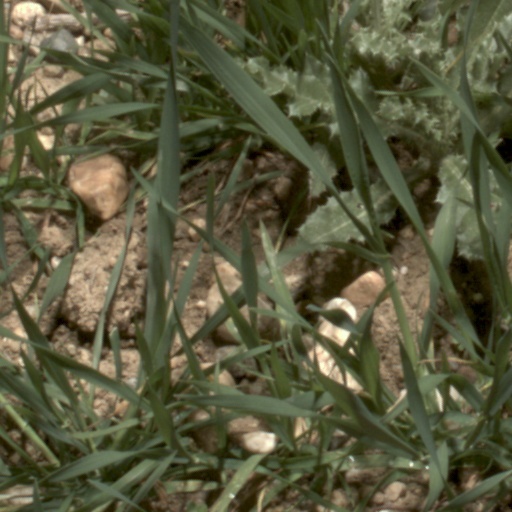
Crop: wheat